Edward P. Hagan

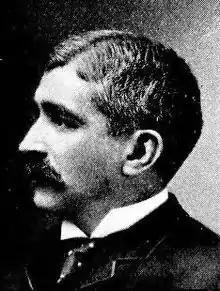
Edward P. Hagan (1893)

Edward Patrick Hagan (February 1, 1846 New York City – February 20, 1893 New York City) was an American politician from New York.